Mark Skaife

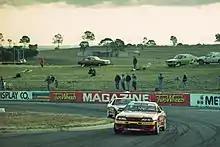
Skaife at the 1992 Oran Park ATCC round

1990 – Graduates to full-time drive with Nissan team following retirement of Fury. Finishes 14th in ATCC having switched from HR31 to R32 GT-R model Skyline midseason. Finishes 18th at Bathurst alongside Richards having suffered mechanical problems. Sustains back injury after rolling GT-R in Australian Grand Prix support race.